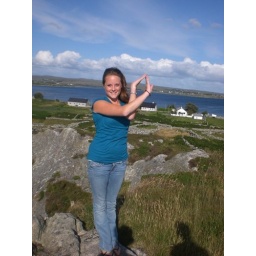
atop a large rock near our house